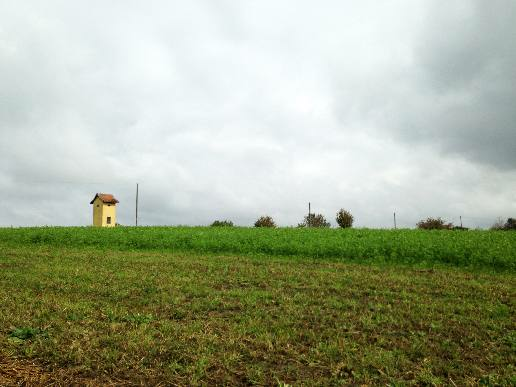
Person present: No